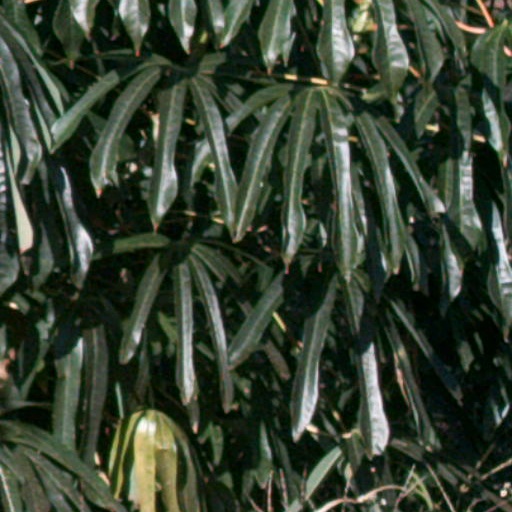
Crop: cassava